Chocolate navel orange

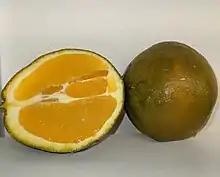
A chocolate navel orange split in half

Chocolate navel orange, also called chocolate orange, is a type of navel orange, a mutation that was first discovered in 2006 in Valencia, Spain. The name "chocolate orange" is based on the brown color of the peel. The taste is sweeter than normal oranges, with chocolate navel oranges averaging 12 Brix in sugar content. Chocolate navel oranges are also less sour to the taste compared to regular oranges.